Climate of Karachi

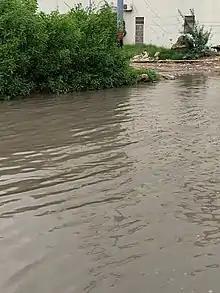
Karachi is badly affected by the yearly monsoon rains rendering the road network unusable. The above picture depicts a certain road in Karachi completely covered with rainwater. The situation arises due to yearly rainfall which causes urban flooding. Other factors are improper drainage facilities and chocked drains.

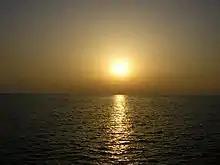
Sunset in Karachi

In the month of July, the city is likely to start receiving rainfall from monsoon systems, that strike the metropolis from the Indian states of Rajasthan or Gujarat. Fast breeze from the W/SW blows throughout the day with stratus clouds covering the sky for most part of the day and night, making the weather very pleasant. Drizzle increases in intensity in this month, mostly occurring during night and early morning. At times, showers of considerable intensity can also lash the metropolis from these weak clouds, causing up to a few millimetres of rain. Heavy rains lash the city when a strong monsoon system strikes the region. Average high for the month is 33.1 °C whereas average low is 27.4 °C. The highest July temperature of was recorded on 3 July 1958 and the lowest temperature was on 22 July 1997. The highest monthly rainfall for July was , recorded in 1967. On 27 July 1944, a cyclone left some 10,000 people homeless in Karachi.